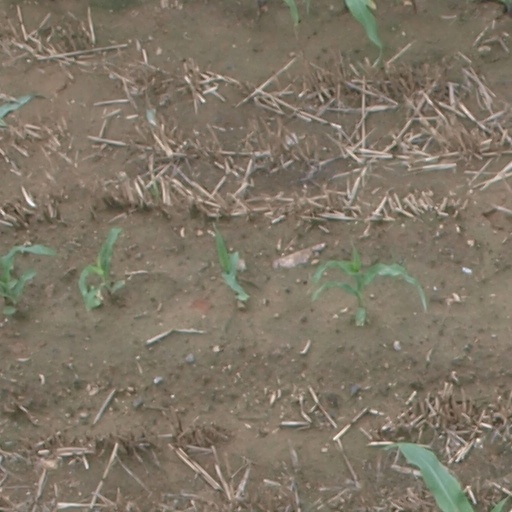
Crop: maize; corn